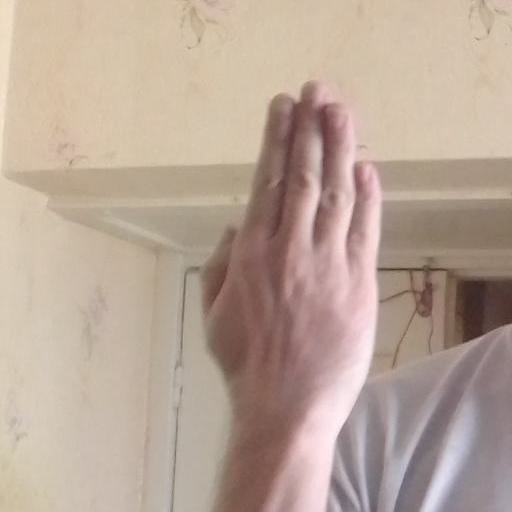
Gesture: stop_inverted